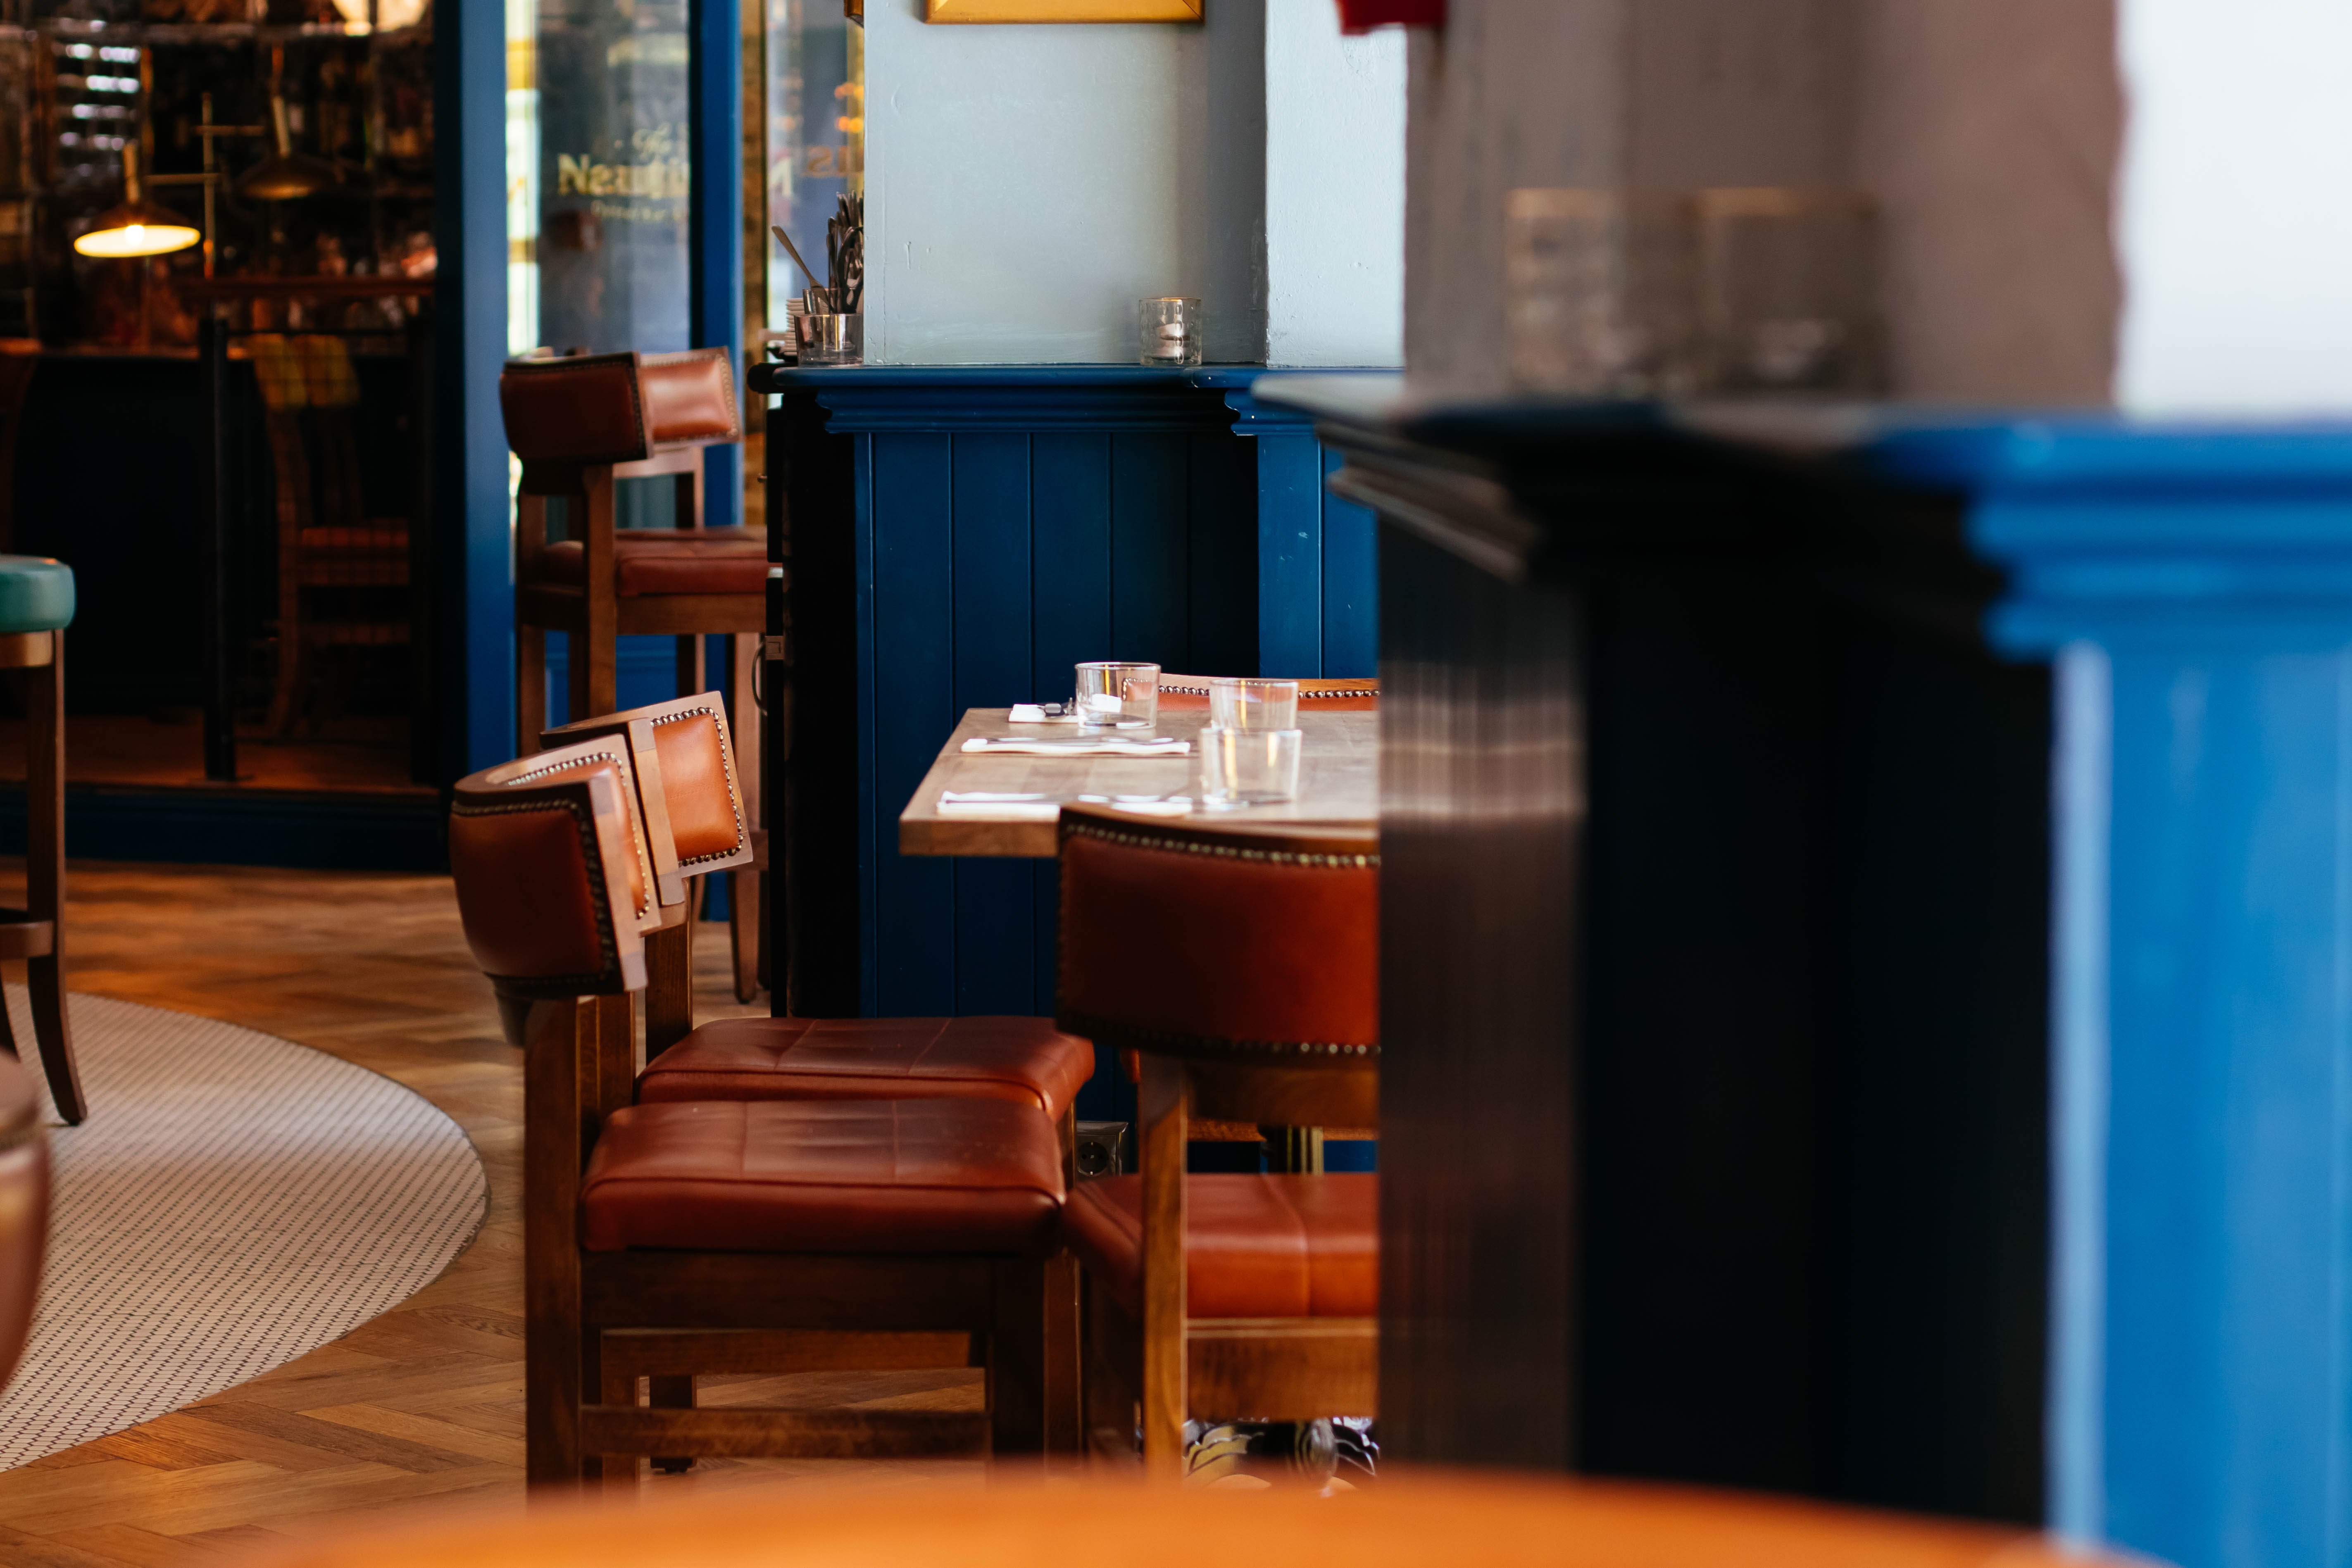
table, furniture, restaurant, interior design, chair, cafe